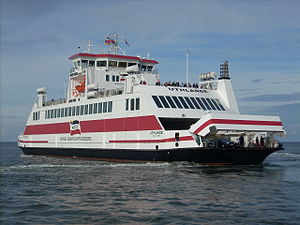
Amrum / Geologi og Geografi
Færgen Uthlande fra Wyker Dampfschiffs-Reederei
"Amrum ligger i det nordlige Tyskland og er den mindste af de nordfrisiske øer i delstaten Slesvig-Holsten. Den halvmåneformede ø er cirka 11 kilometer lang fra nord til syd og har et areal på 20 km². Øen har cirka 2300 indbyggere og består af kommunerne Nordtorp, Nebel og Vitdyn. Navnet Amrum stammer fra ""Am Rem"", som betyder ved den sandede rand.